Emmanuel de La Taille

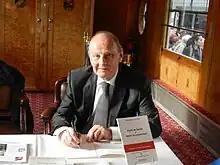
de La Taille in 2014

Emmanuel de La Taille (16 July 1932 – 13 October 2021) was a French journalist and television producer. He worked for TF1, where he was an economic correspondent.